Popular culture references to Sherlock Holmes

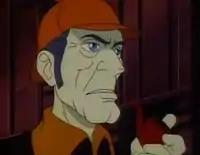
Sherlock Holmes, as he appears in "The Real Ghostbusters"

In the Italian comic book "Martin Mystère" and spin-off series "Storie da Altrove/Stories from Elsewhere" Holmes is presented as a historical character. In late 1880s he worked on the case of Jack the Ripper and met professor Richard Van Helsing, a vampire who destroyed Count Dracula.